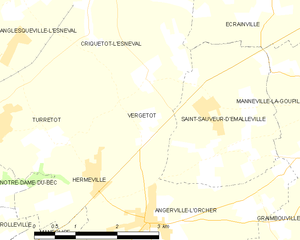
Carte des communes françaises Vergetot
Vergetot est une commune française située dans le département de la Seine-Maritime, en région Normandie.